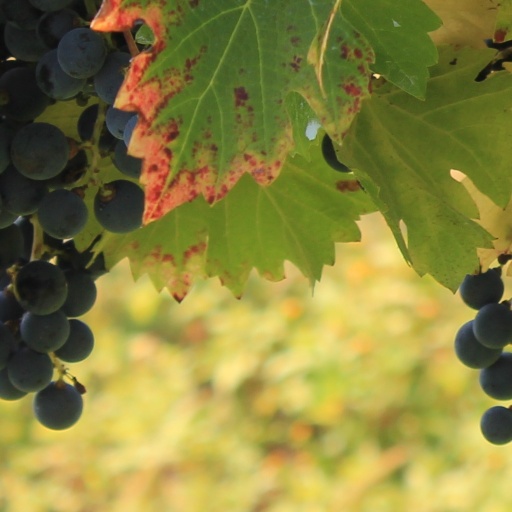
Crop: grape